Wigmore chart

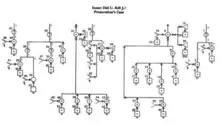
Wigmore evidence chart, from 1905

A Wigmore chart (commonly referred to as Wigmorean analysis) is a graphical method for the analysis of legal evidence in trials, developed by John Henry Wigmore. It is an early form of the modern belief network.